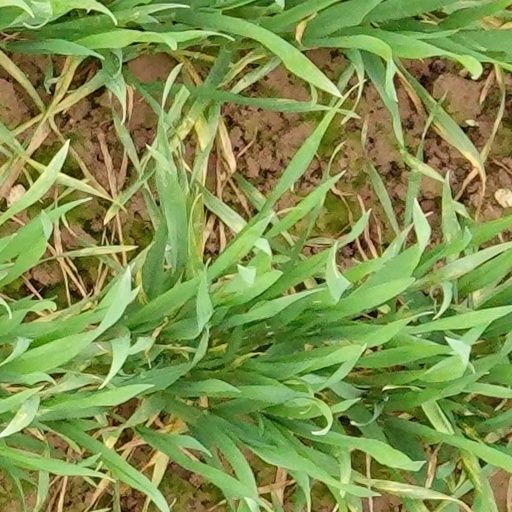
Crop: wheat